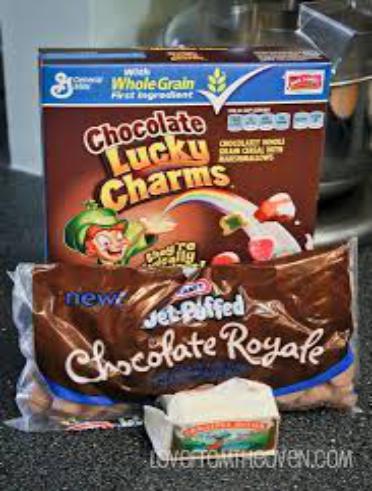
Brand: Chocolate Lucky Charms
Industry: Food